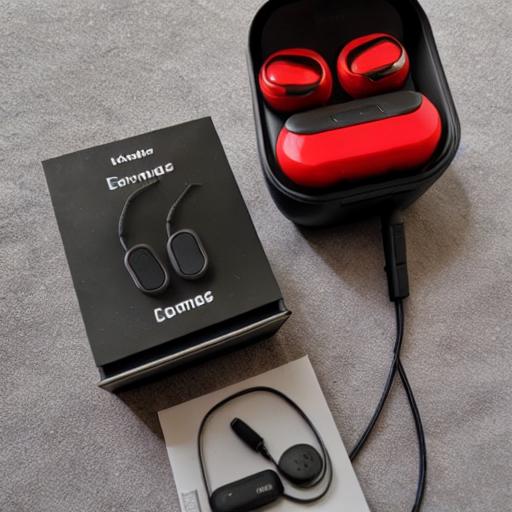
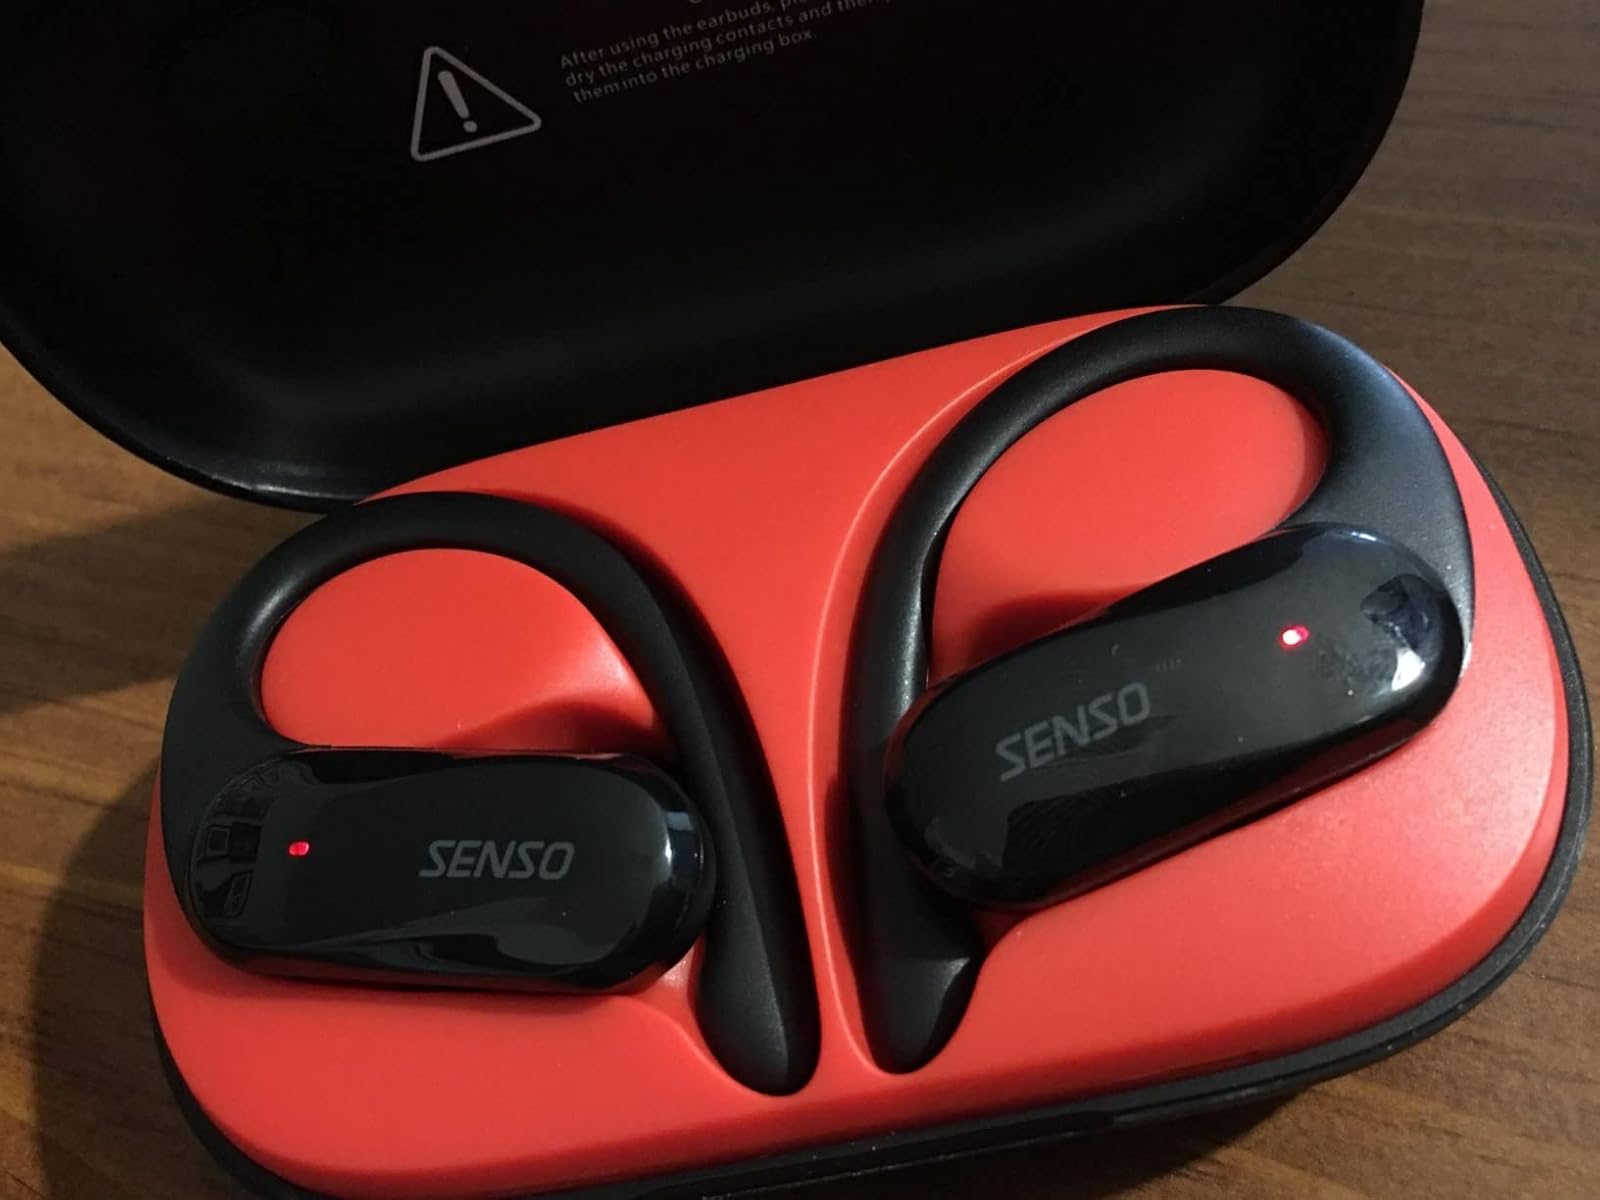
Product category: earbuds
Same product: no